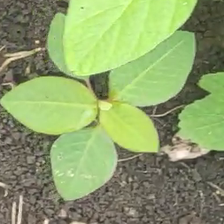
Weed species: Moti_dudhi(Euphorbia_geneculata_L)